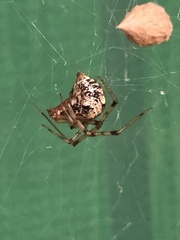
Species: Parasteatoda_tepidariorum